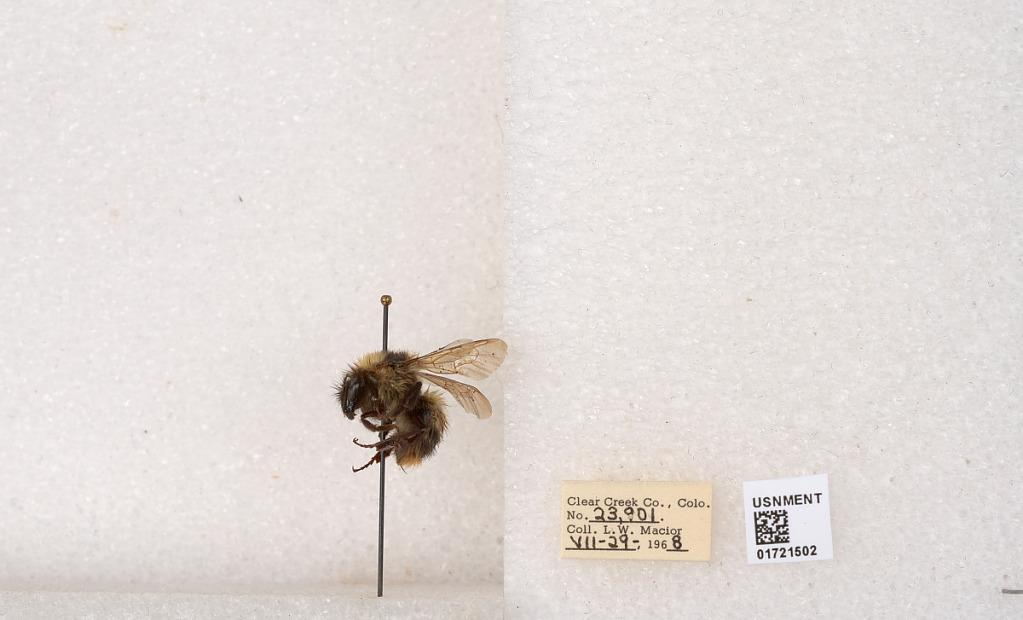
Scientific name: Bombus kirbyellus
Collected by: L. Macior
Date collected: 1968-7-29
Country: United States
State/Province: Colorado
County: Clear Creek
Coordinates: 39.6891, -105.644